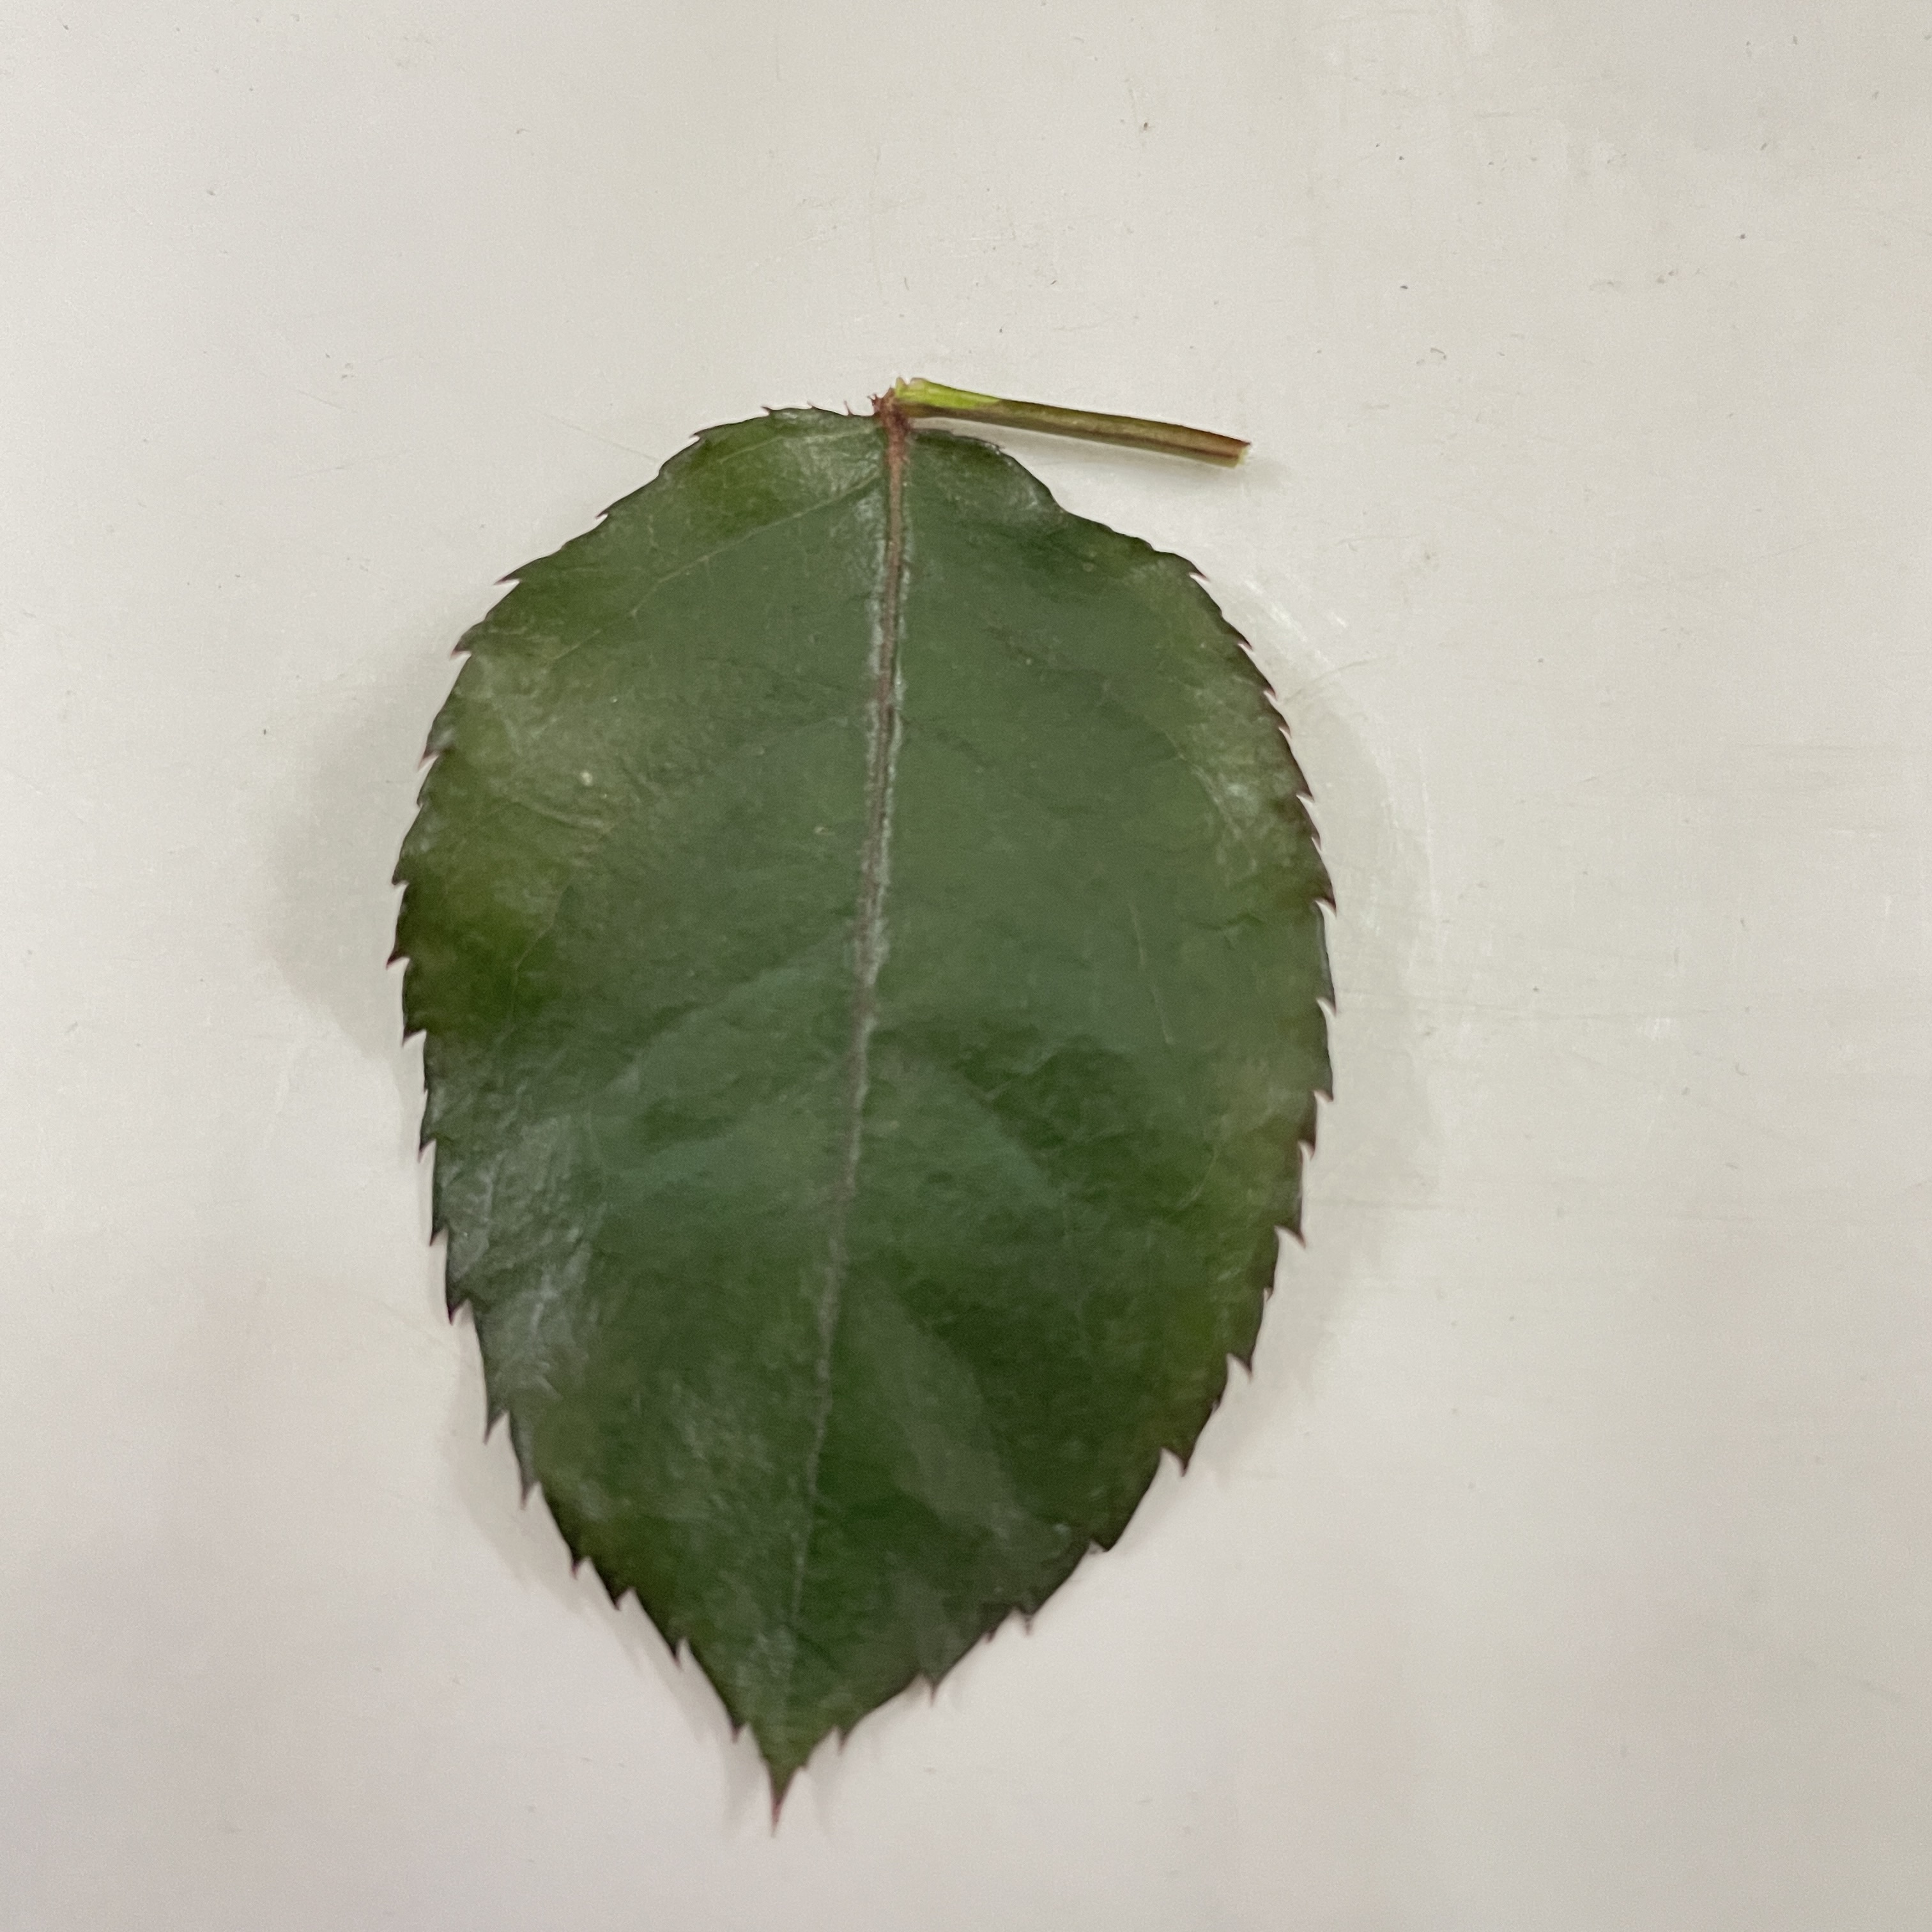
Label: Healthy Leaf